History of France's civil nuclear program

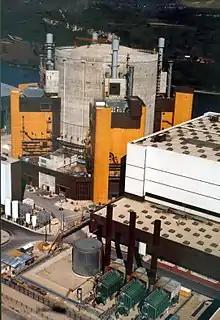
The Superphenix reactor's 85 m-high containment building.

While uranium proved more abundant than expected in the 1960s, the oil crisis of the 1970s and the rapid nuclear program development worldwide revived concerns of a fissile element shortage. As a result, fast-breeder reactors regained prominence. After discontinuing the UNGG line, the CEA ceased to function as a national reactor designer and shifted its focus to the fuel cycle's mastery. They also worked on developing a line capable of recycling plutonium, with Rapsodie III, later renamed Superphénix, serving as the industrial prototype. On April 15, 1976, French Prime Minister Jacques Chirac greenlit the 4.4 billion franc project, which was the result of European collaboration. With a power output of 1,200 MWe, the upcoming Creys-Mépieu plant would become the world's most potent breeder reactor. The reactor first diverged on September 7, 1985, and it was ultimately connected to the grid on January 14. The laborious nine-year construction span was accompanied by massive demonstrations in 1977, making it one of the most substantial events in the history of French anti-nuclear activism. Additionally, the plant witnessed a rocket launcher attack in 1982, and the final price tag spiraled up to 25 billion francs, as indicated by sources.